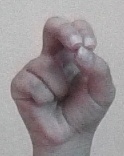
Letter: gaaf